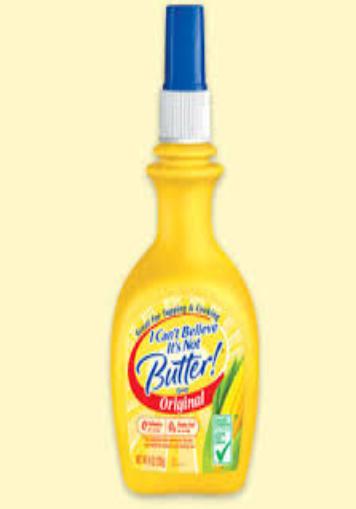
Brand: I Can't Believe It's Not Butter
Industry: Food